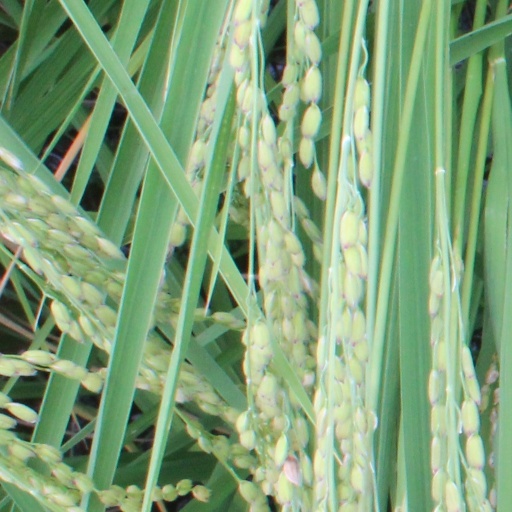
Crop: rice